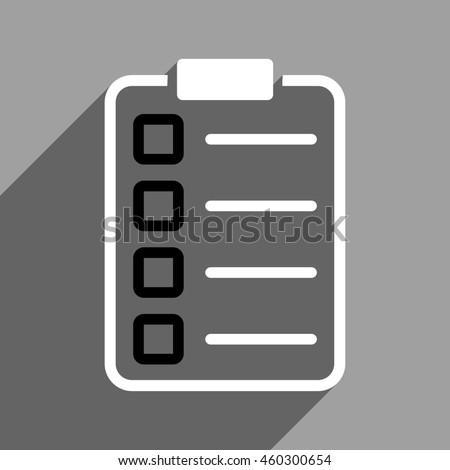
test form long shadow icon .